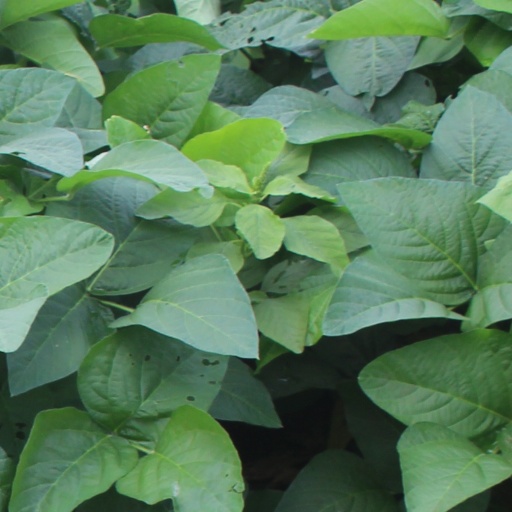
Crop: soybean